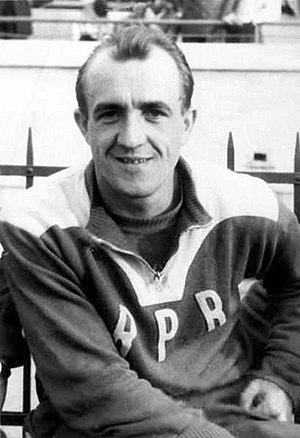
Vasile Zavoda, né le 26 juillet 1929 à Rodna en Roumanie et décédé le 14 juillet 2014 dans la même ville, était un joueur et entraîneur de football roumain, qui évoluait au poste de défenseur. Il est le jeune frère de Francisc Zavoda.